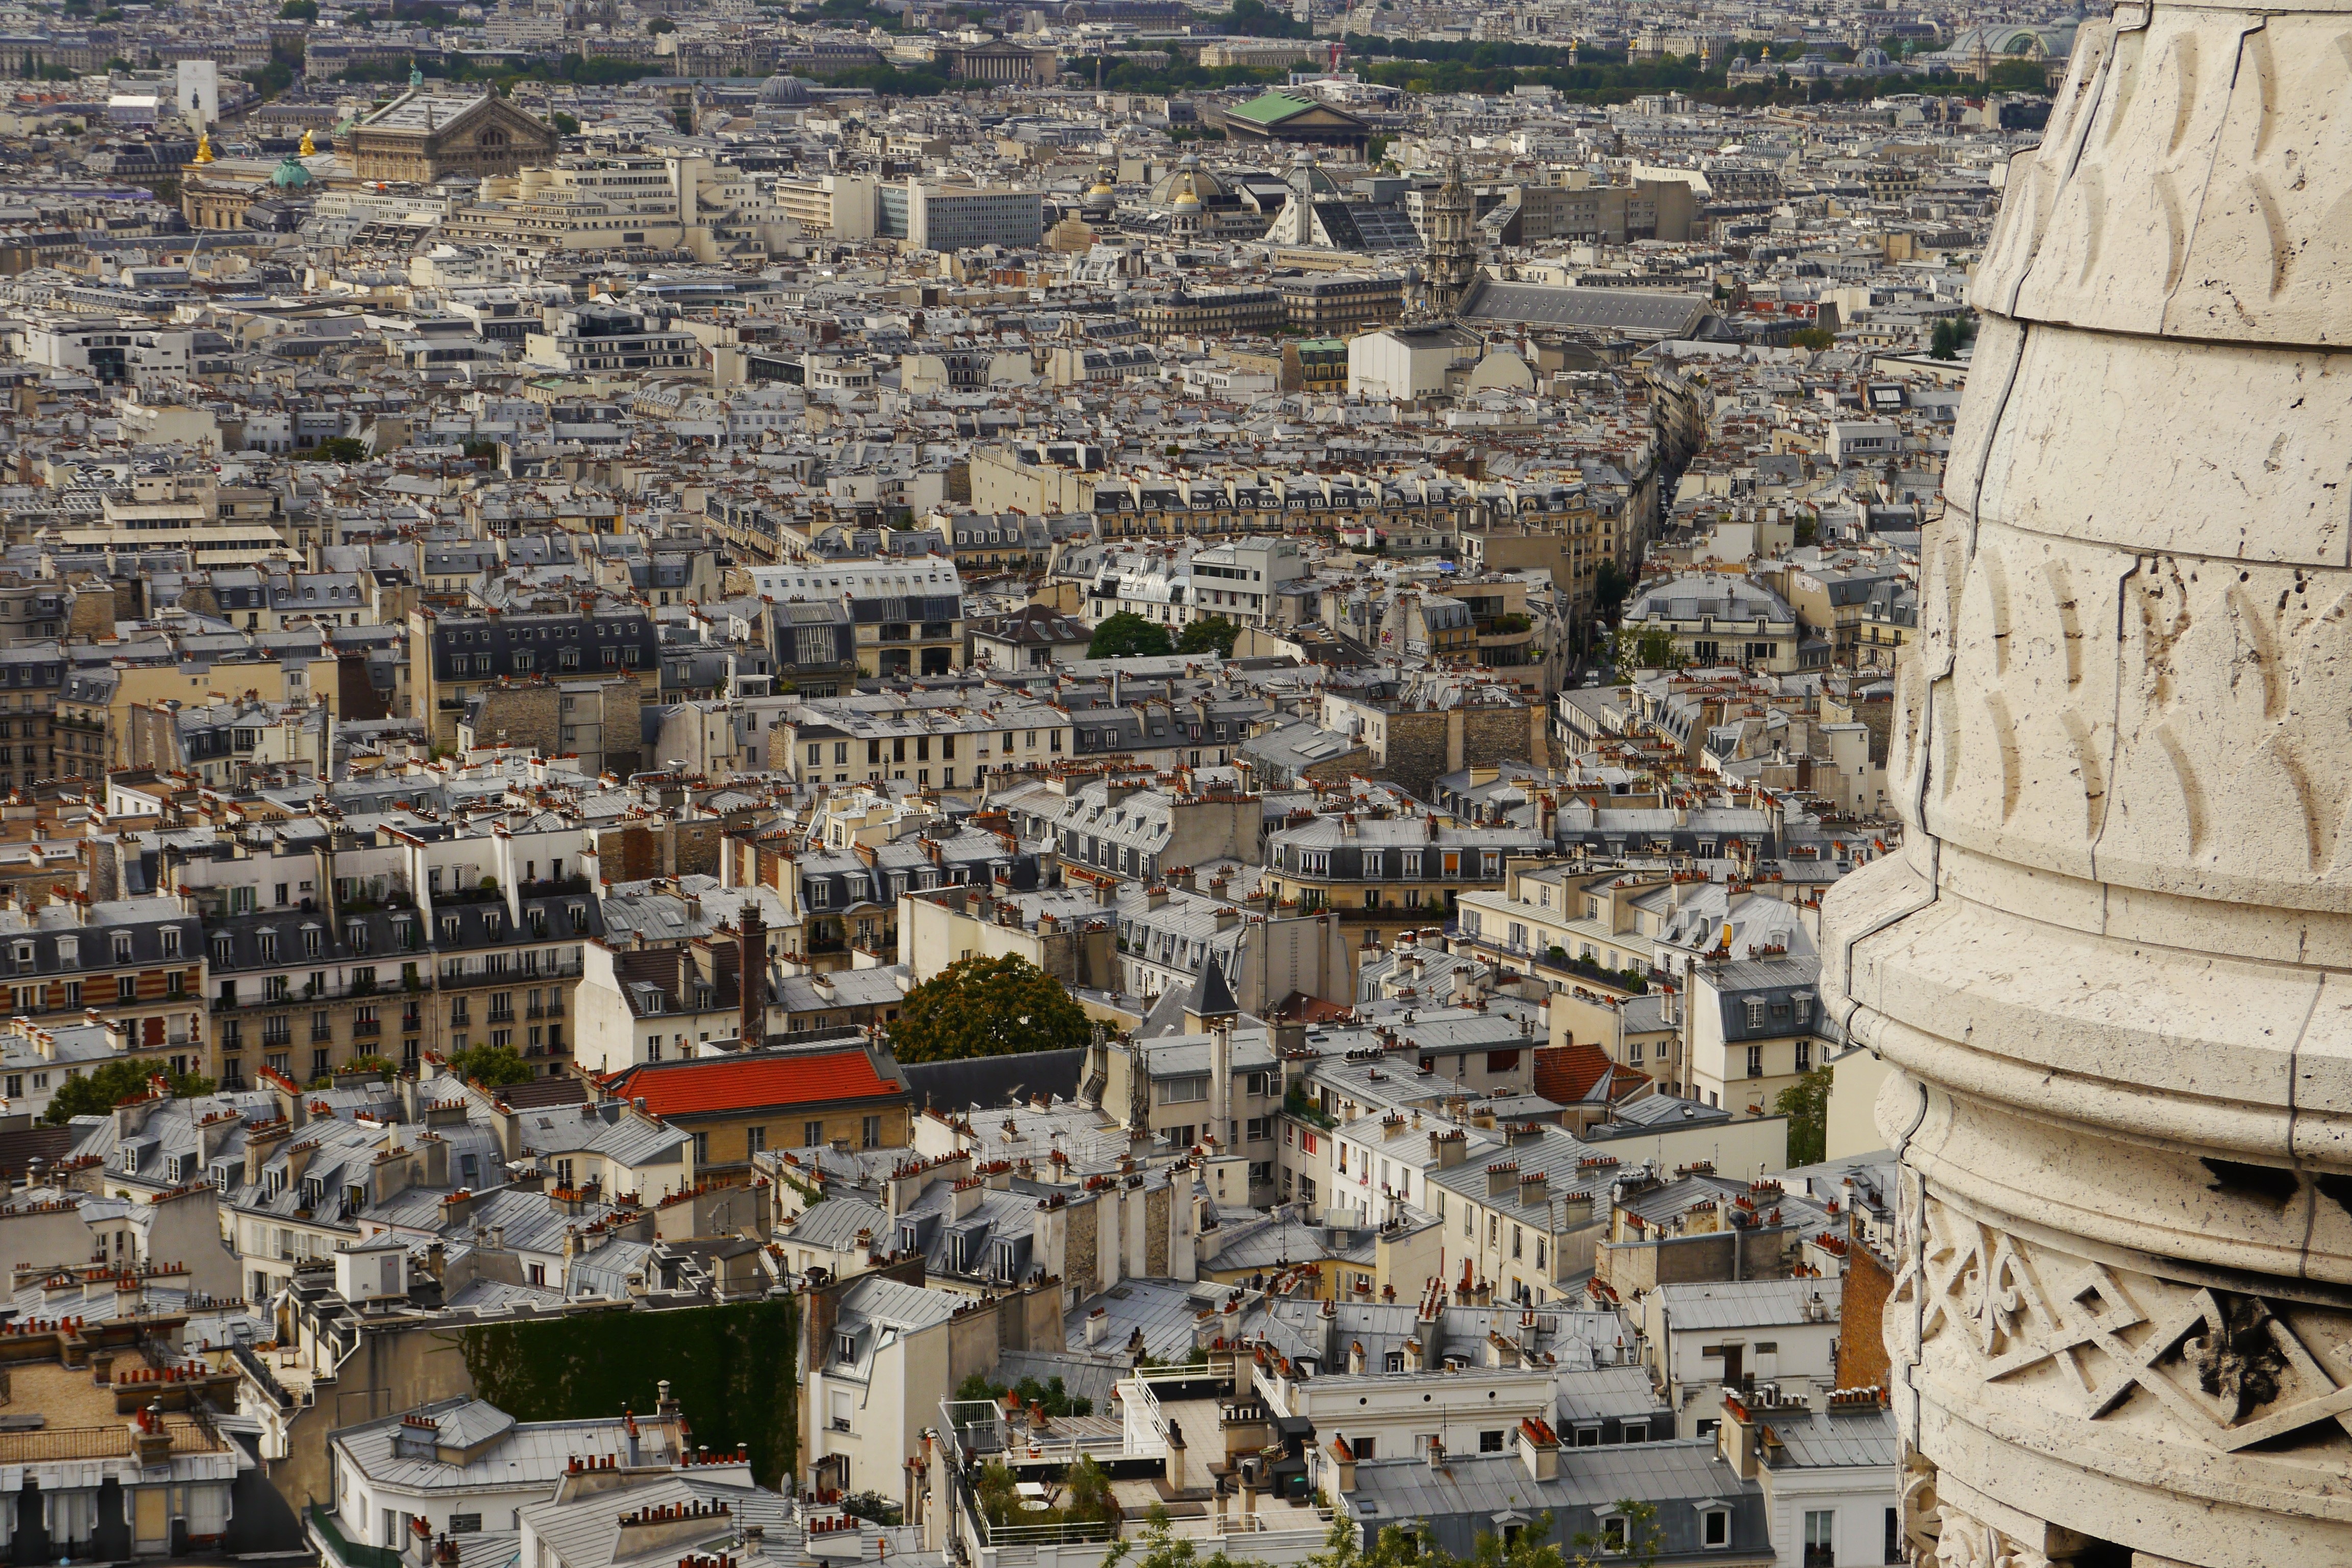
architecture, skyline, air, town, old, city, paris, cityscape, france, holiday, landmark, church, tourism, place of worship, places of interest, old town, free, streets, homes, outlook, wide, culture, historically, sacre coeur, aerial photography, unesco world heritage site, historic site, ancient history, human settlement